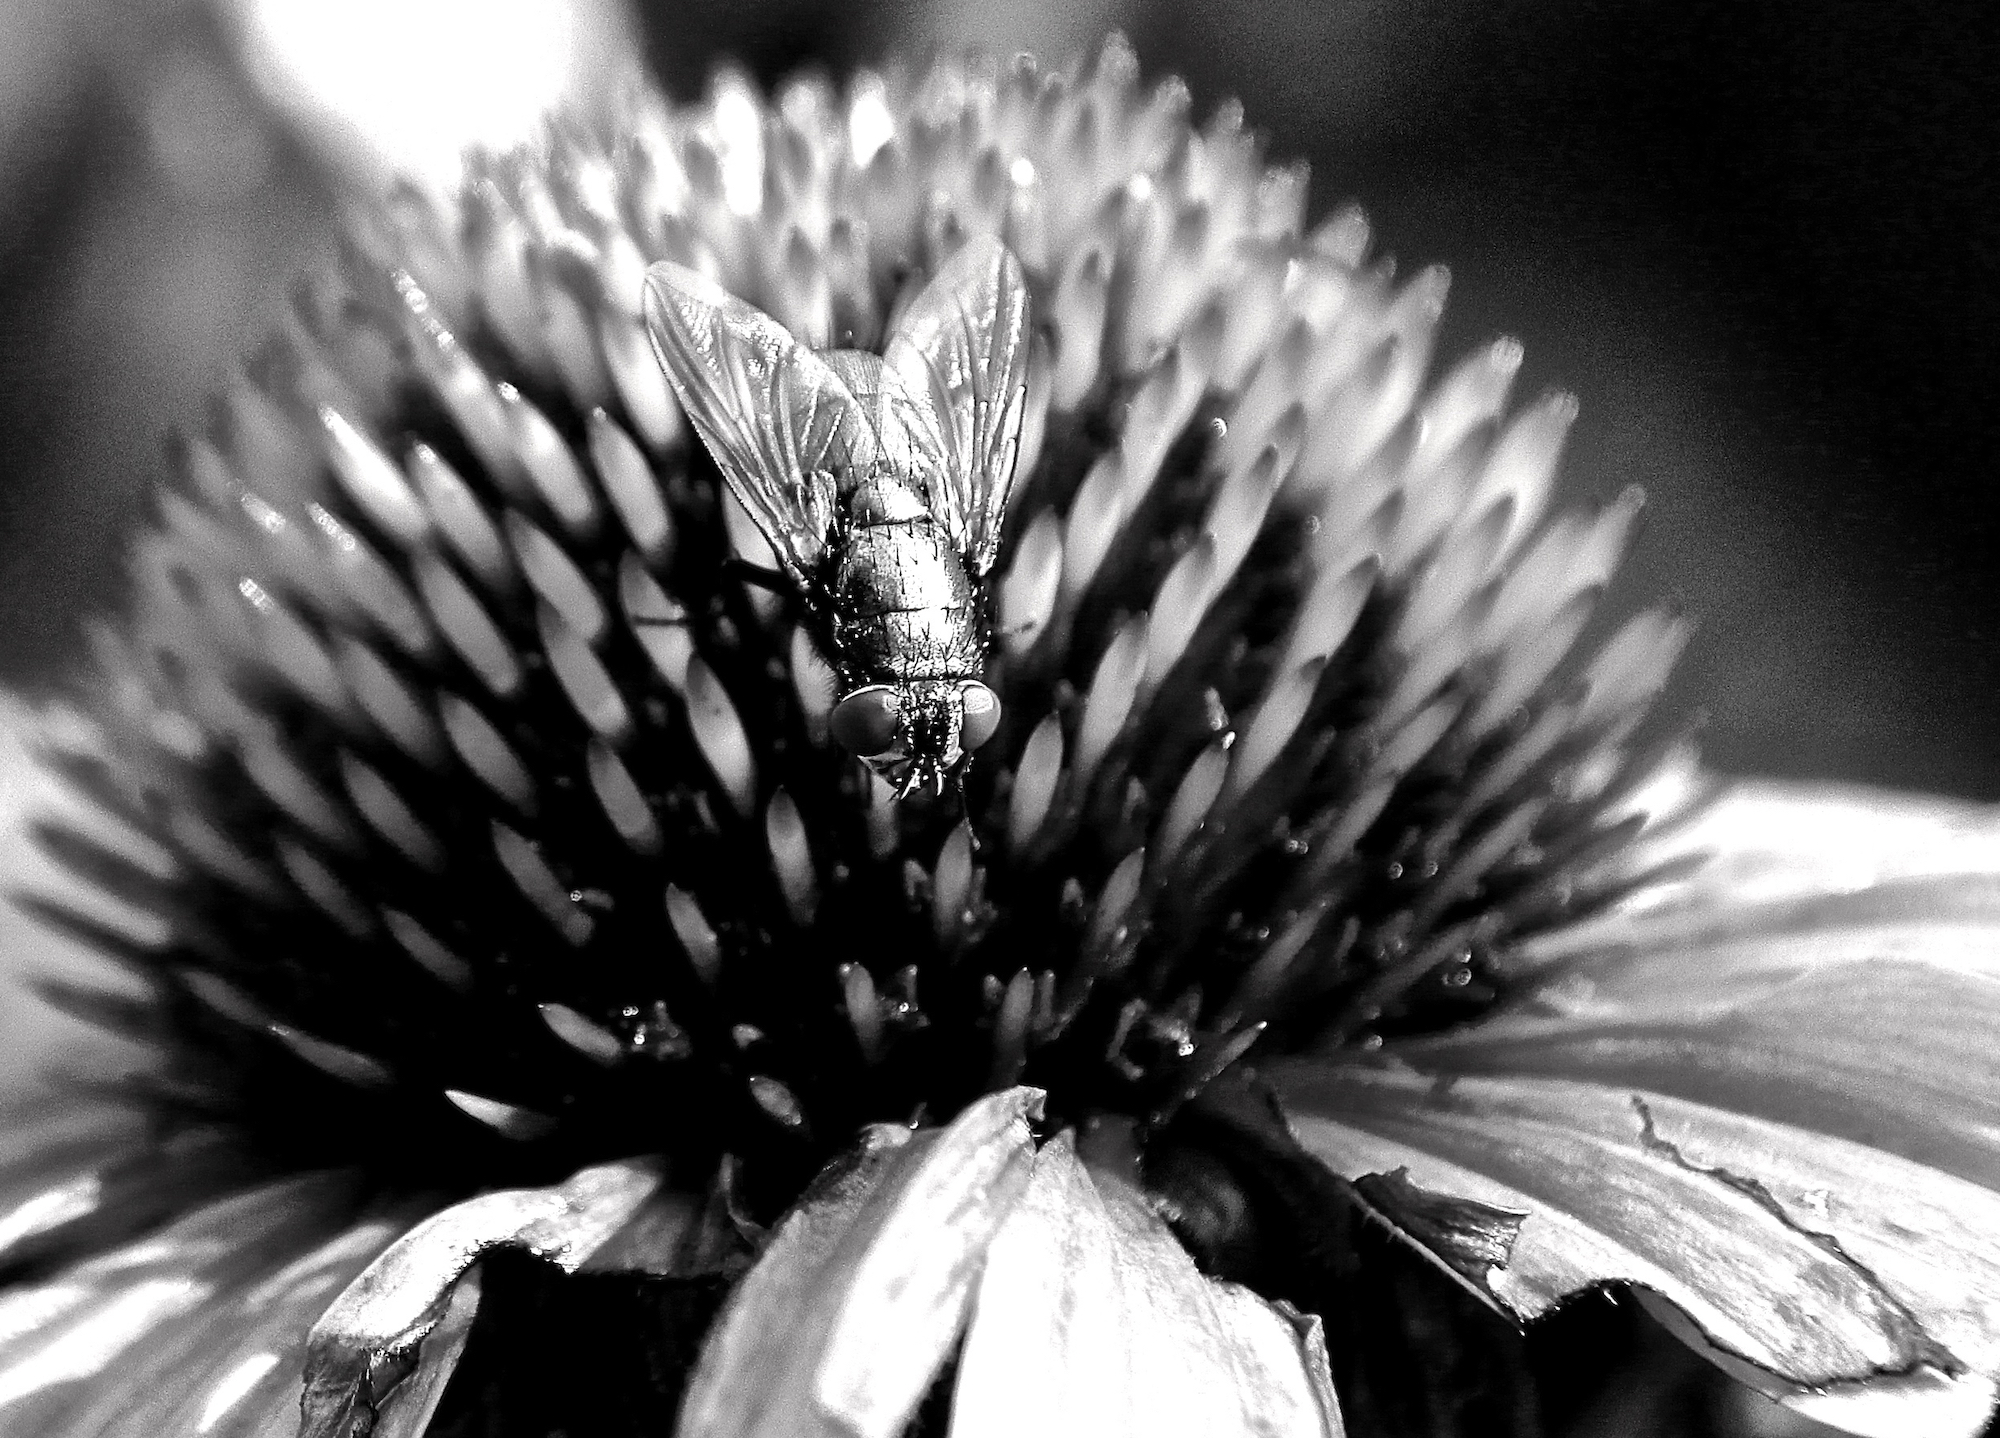
black and white, plant, white, photography, leaf, flower, petal, fly, black, monochrome, flora, close up, bw, coneflower, macro photography, daisy family, monochrome photography